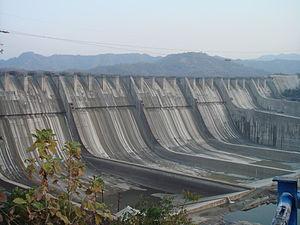
Le barrage de Sardar Sarovar est un barrage dans le Gujarat en Inde sur la Narmadâ. Il est associé à une centrale hydroélectrique de 1 450 MW. En 2017, c'est le deuxième plus grand barrage au monde.
Le secteur de l'hydroélectricité en Inde bénéficie grâce à l'Himalaya d'un potentiel important dont seulement un tiers est exploité ; l'Inde se situe en 2019 au 6ᵉ rang mondial en termes de production avec 3,8 % de la production mondiale et au 5ᵉ rang en termes de puissance installée avec 3,8 % du total mondial, derrière la Chine, le Brésil, les États-Unis et le Canada.